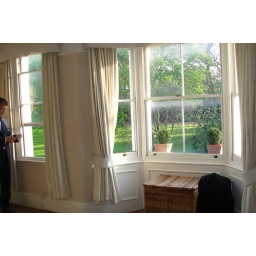
Bay windows in master bedroom